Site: brandenburg
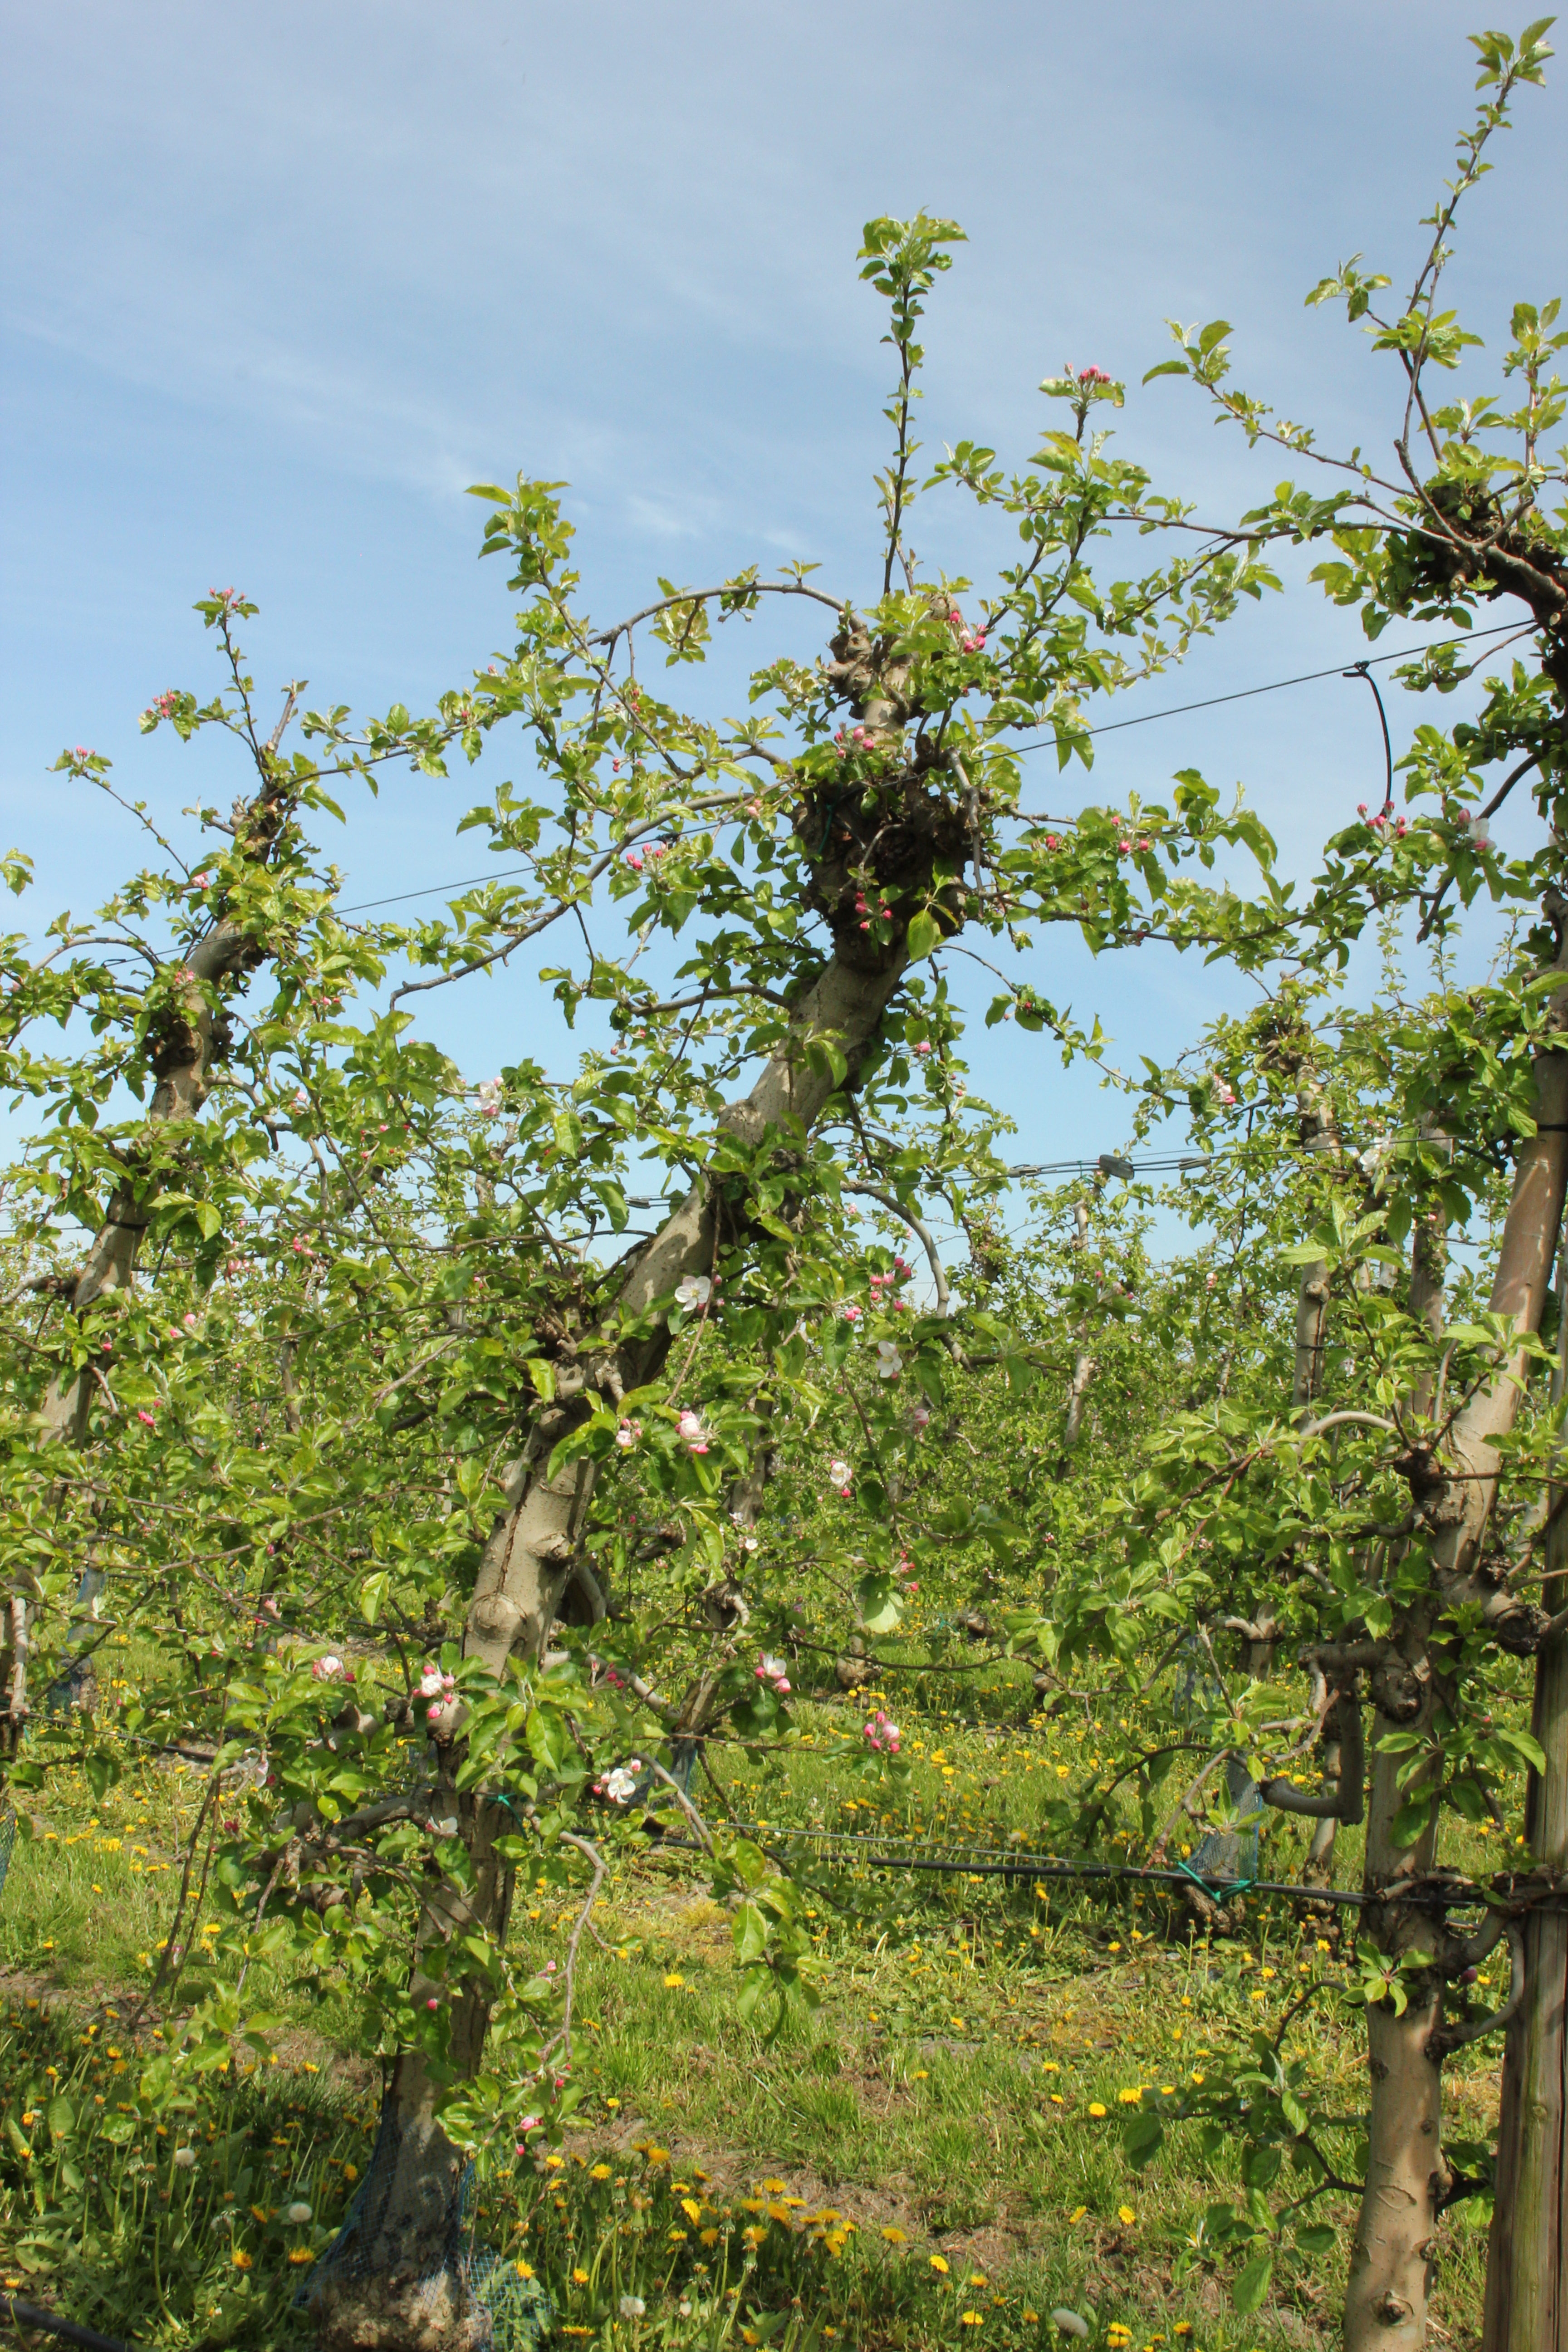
Growth stage (BBCH 60): Flowering